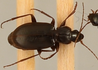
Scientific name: Calathus advena
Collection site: Niwot Ridge Mountain Research Station Site (NIWO), plot NIWO_007